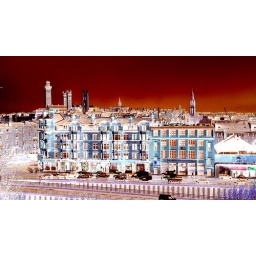
red sky over westend